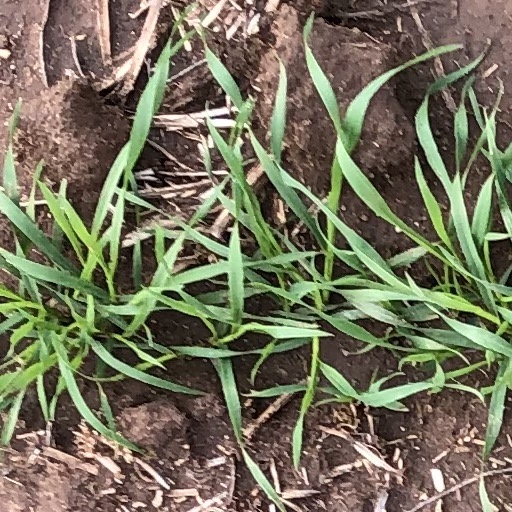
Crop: wheat